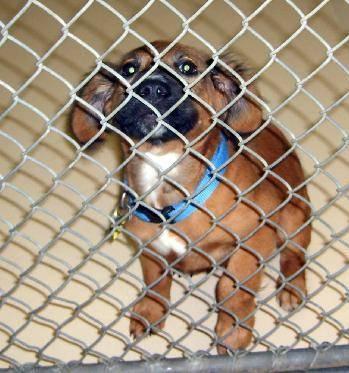
dog